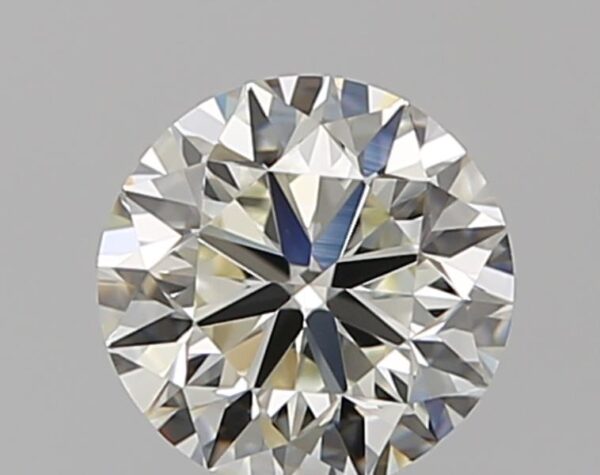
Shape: round
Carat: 0.7
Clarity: VS1
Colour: K
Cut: VG
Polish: VG
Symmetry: EX
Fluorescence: N
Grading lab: GIA
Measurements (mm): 5.55 x 5.6 x 3.56